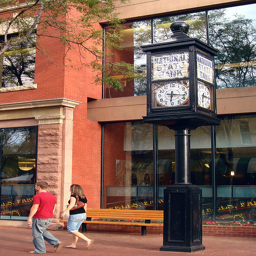
people walking besides a post with a city clock
Two people walking down a sidewalk in downtown
Two people walk by a large pole with a clock on it.
It's 6:15 pm, which explains why the streets are empty
A clock on top of a post, on a sidewalk.